2009 Norwegian spiral anomaly

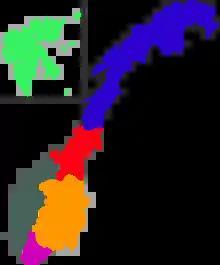
Map of Norway in which the light was observed in the red (Trøndelag) and blue (Northern Norway)

The Norwegian spiral anomaly of 2009 ("the spiral-form light pattern", "det spiralformede lysfenomenet", "the spiral-form light phenomenon") was a light phenomenon that appeared in the night sky over Norway in the morning of 9 December 2009. It was visible from, and photographed from, northern Norway and Sweden. The spiral consisted of a blue beam of light with a greyish spiral emanating from one end of it. The light could be seen in all of Trøndelag to the south (the two red counties on the map to the right) and all across the three northern counties which compose Northern Norway, as well as from Northern Sweden and it lasted for 10 minutes. According to sources, it looked like a blue light coming from behind a mountain, stopping in mid-air, and starting to spiral outwards. A similar, though less spectacular event had also occurred in Norway the month before. Both events had visual features of failed flights of Russian RSM-56 Bulava SLBMs, and the Russian Defence Ministry said shortly after that such an event had taken place on 9 December.